Detroit–Superior Bridge

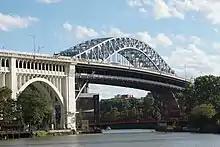
The Detroit–Superior Bridge in August 2015

The High Level Bridge starts on the east at the center line of West 9th Street and Superior, and extends across the Cuyahoga Valley to the junction of West 25th Street and Detroit Avenue. It is long. The total cost, including the land and a right of way, was $5,407,000, split as $1,687,200 was for land and $3,719,800 for the superstructure.